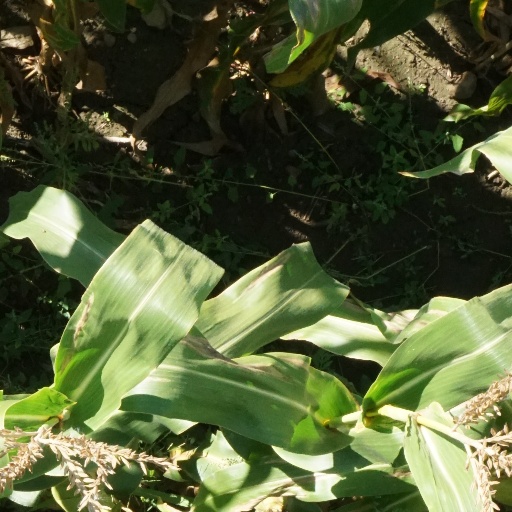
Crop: maize; corn